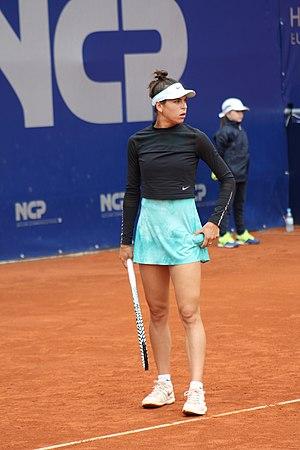
Ajla Tomljanović, Mai 2019